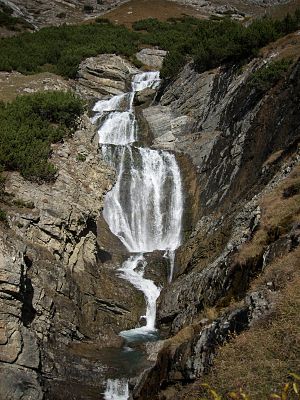
Nationalpark Stelvio / Flora
Nationalpark Stelvio er en nationalpark i det nordøstlige Italien, oprettet i 1935.